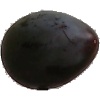
Label: Plum 3